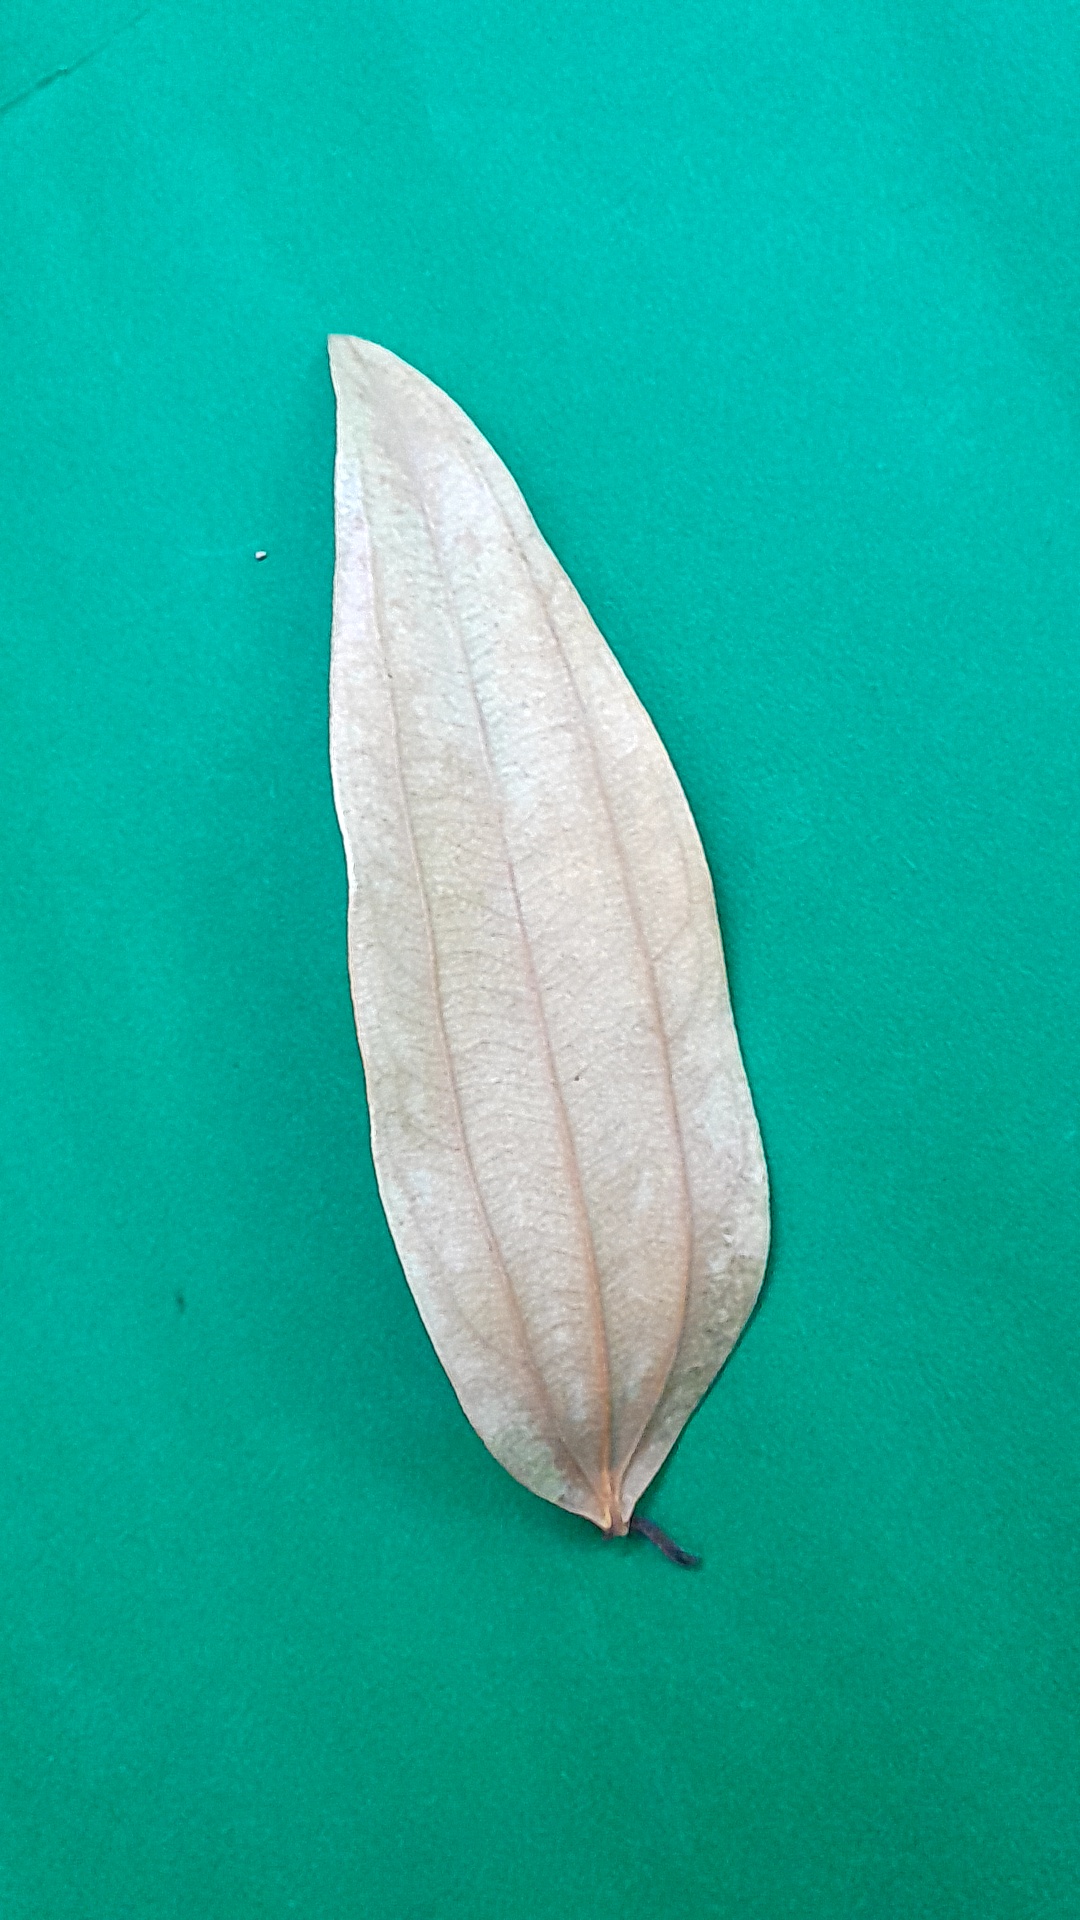
Label: Dry Leaf